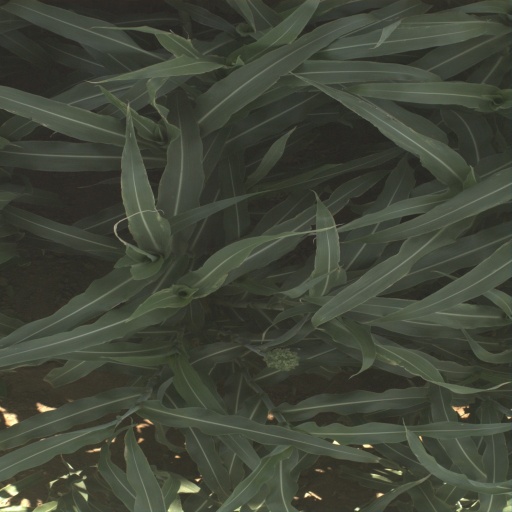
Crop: sorghum